Creative Zen

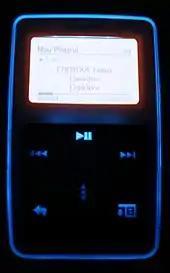
ZEN Micro glowing in the dark

The ZEN Micro was released on November 12, 2004, and is a microdrive player available in 10 colors. It is also the first ZEN release that sports the new branding, including capitals for all letters in "Zen".